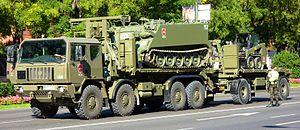
Iveco Defence Vehicles est la division matériel militaire du groupe italien Iveco.